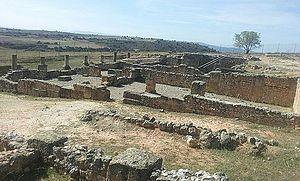
Les thermes de la cité romaine d'Ercavica
Ercavica ou Arcavica est le nom d'un ancien municipe romain qui se situe à Cañaveruelas.